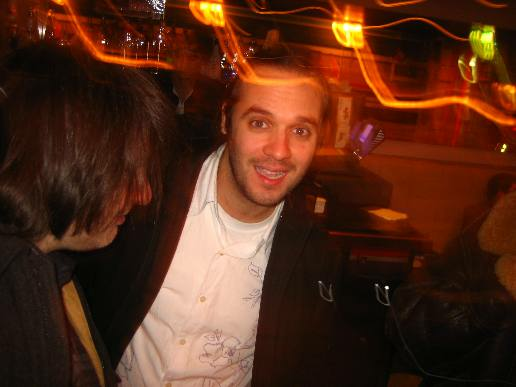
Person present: Yes